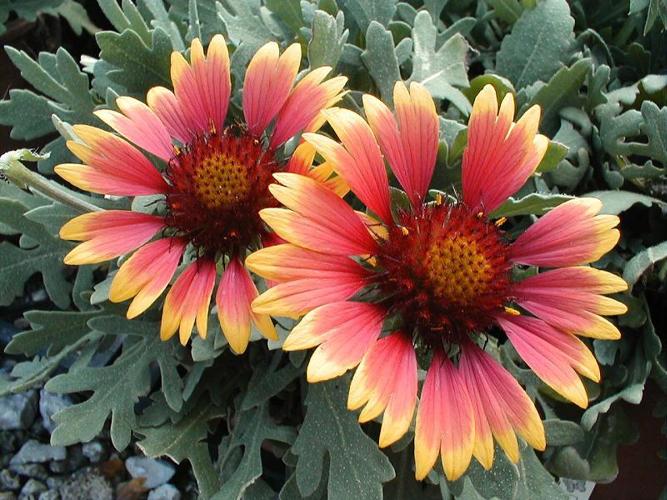
Label: blanket flower